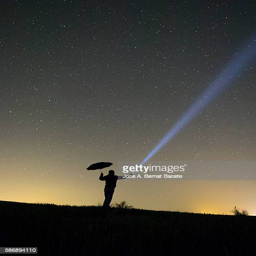
silhouette of a man at night , in the rain , making signals with a flashlight